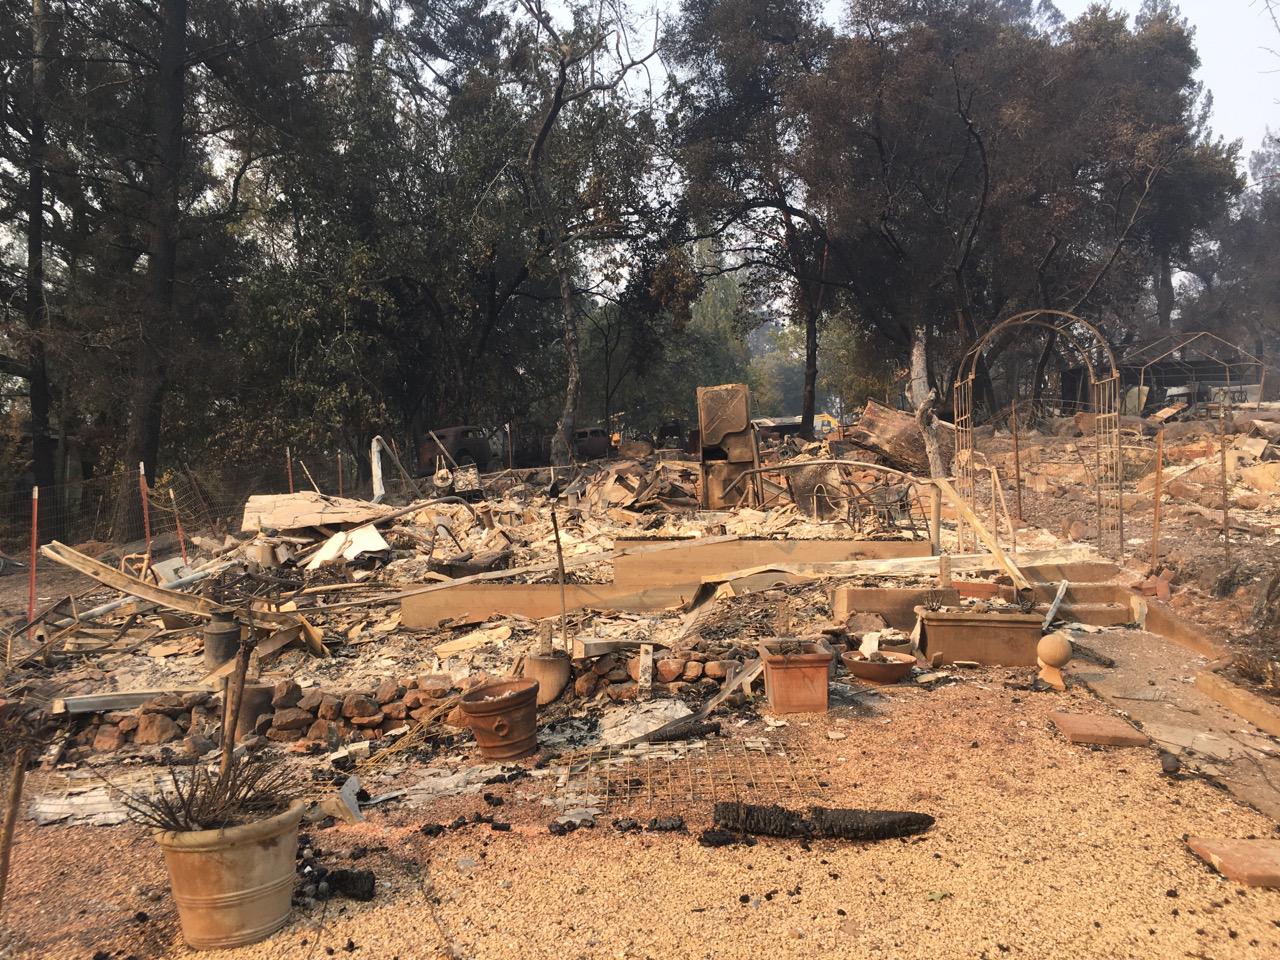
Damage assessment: destroyed